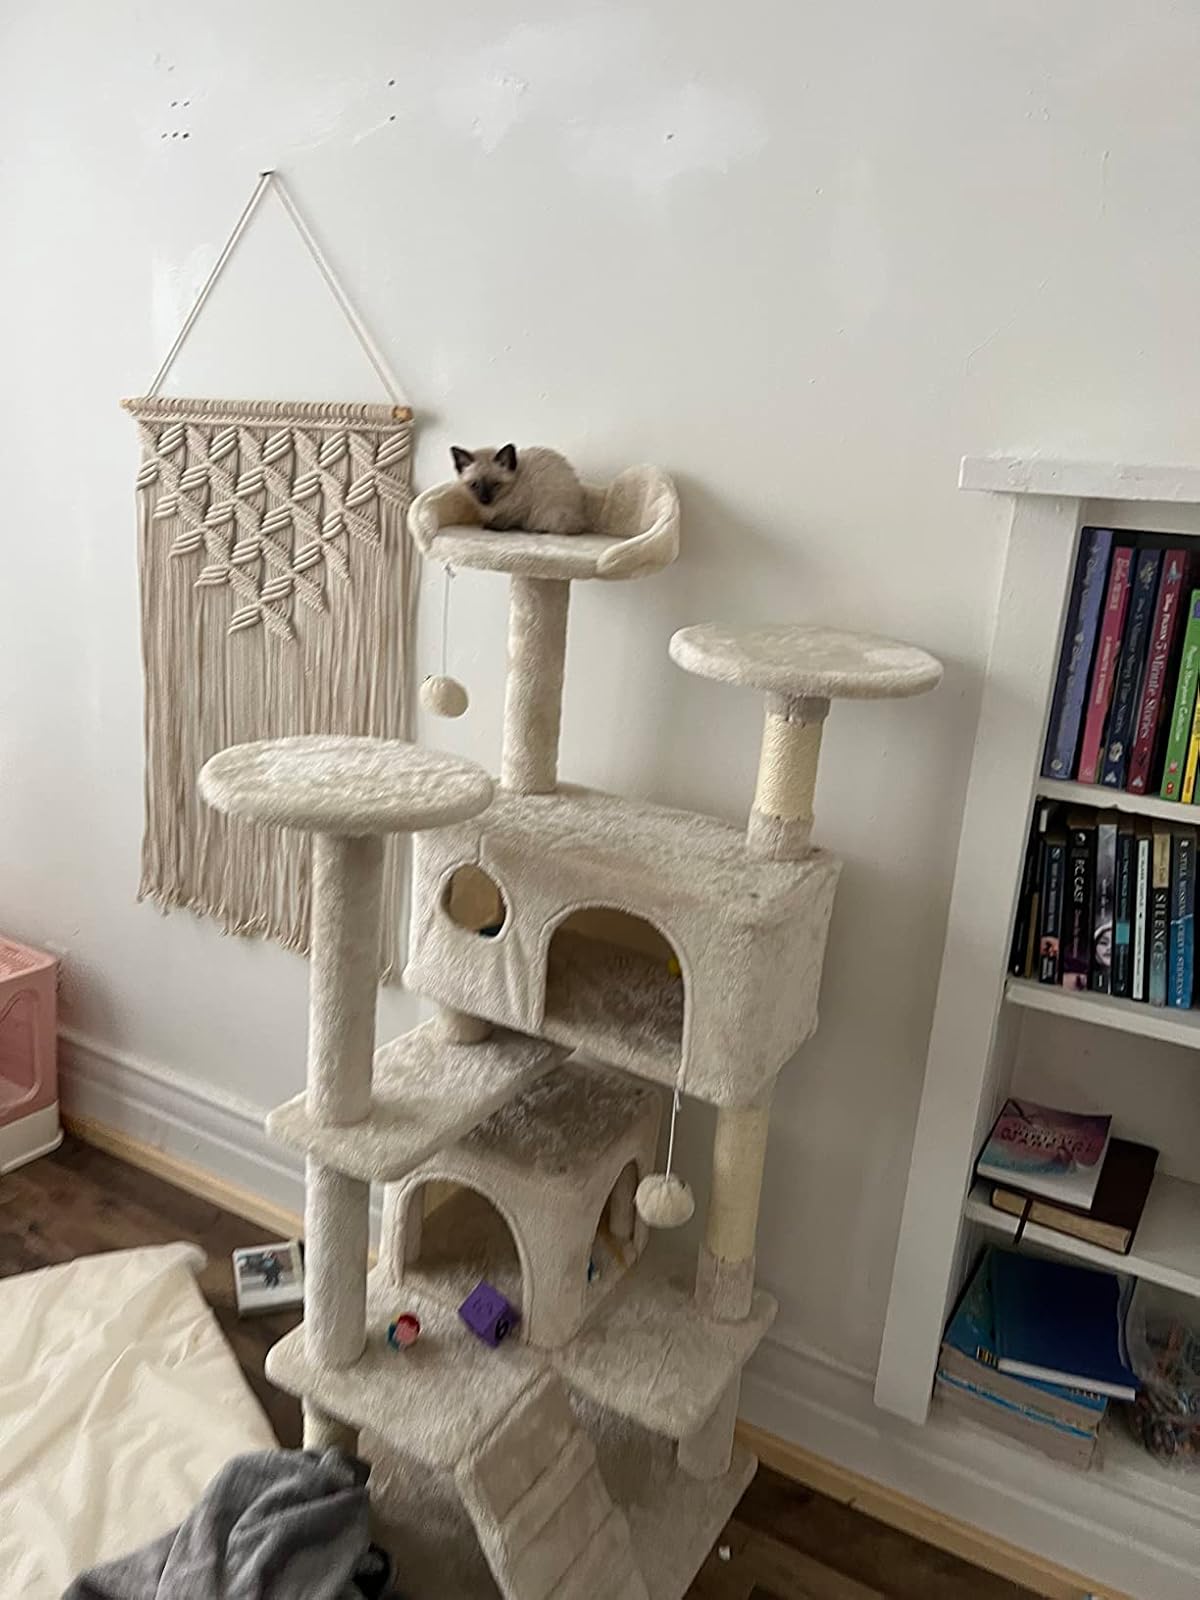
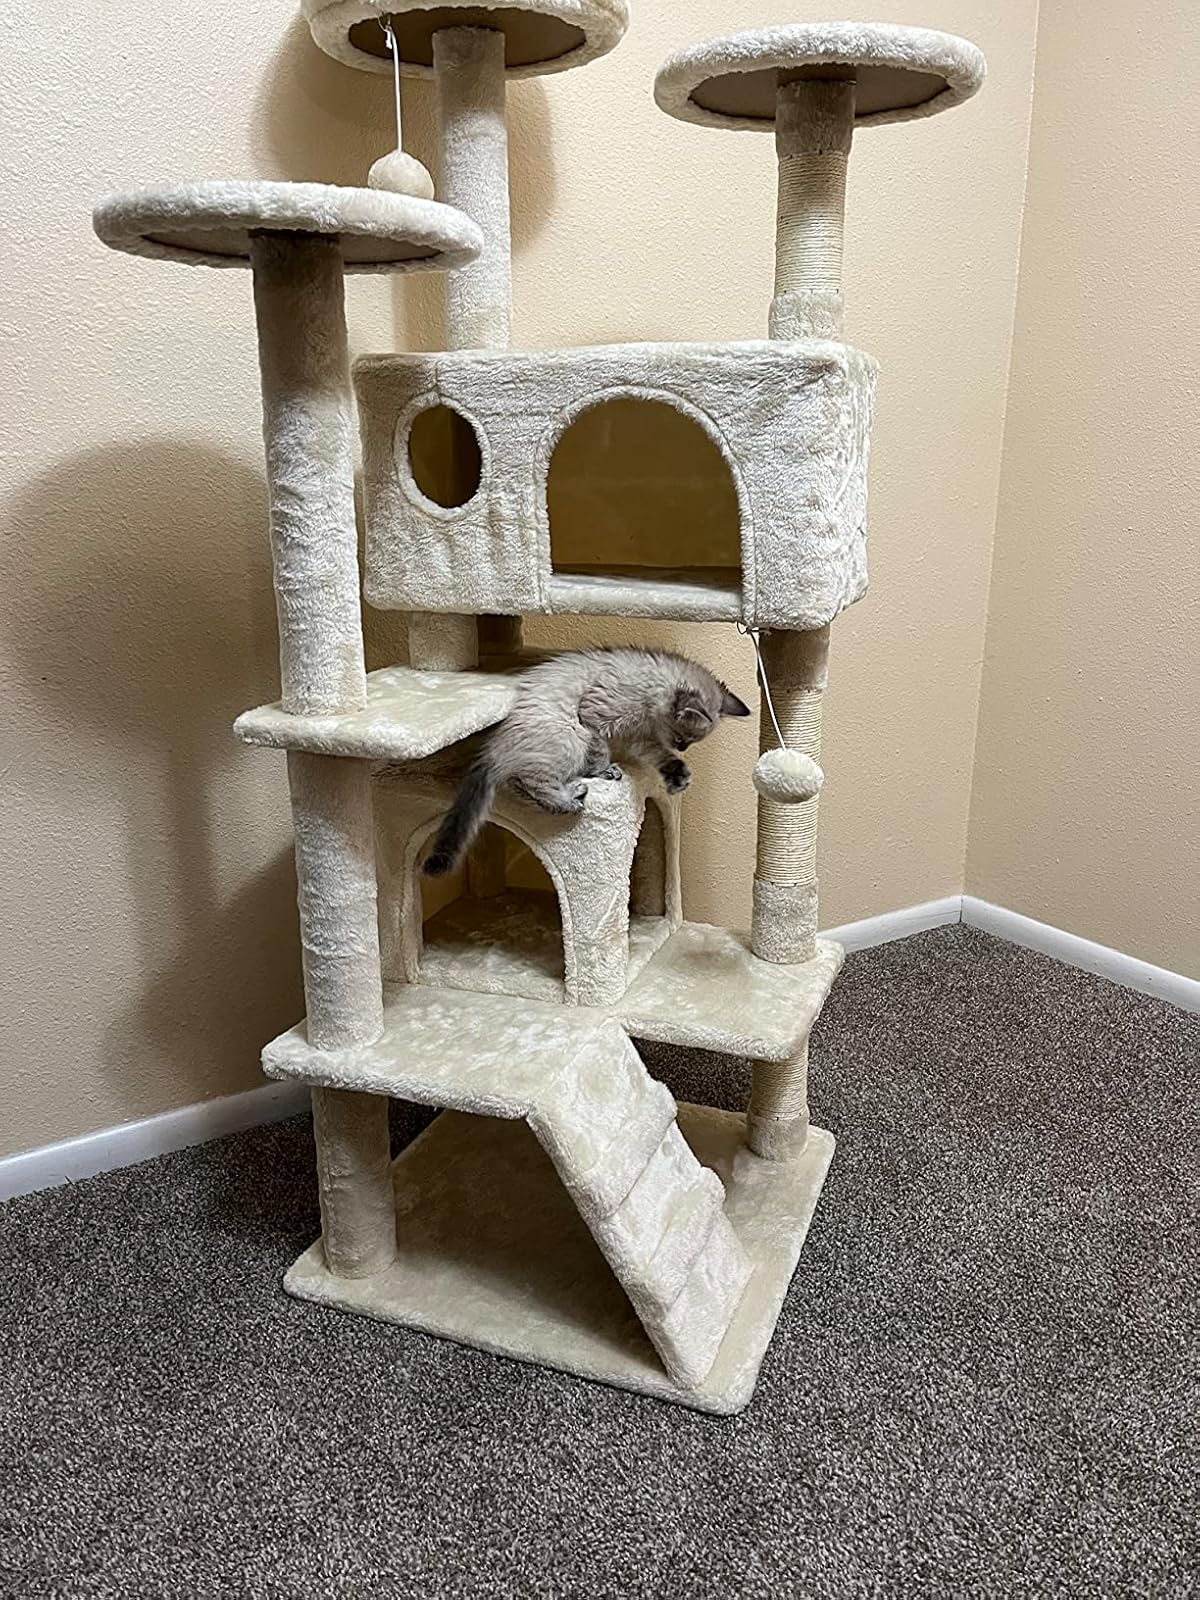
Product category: items_cat tree
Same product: yes